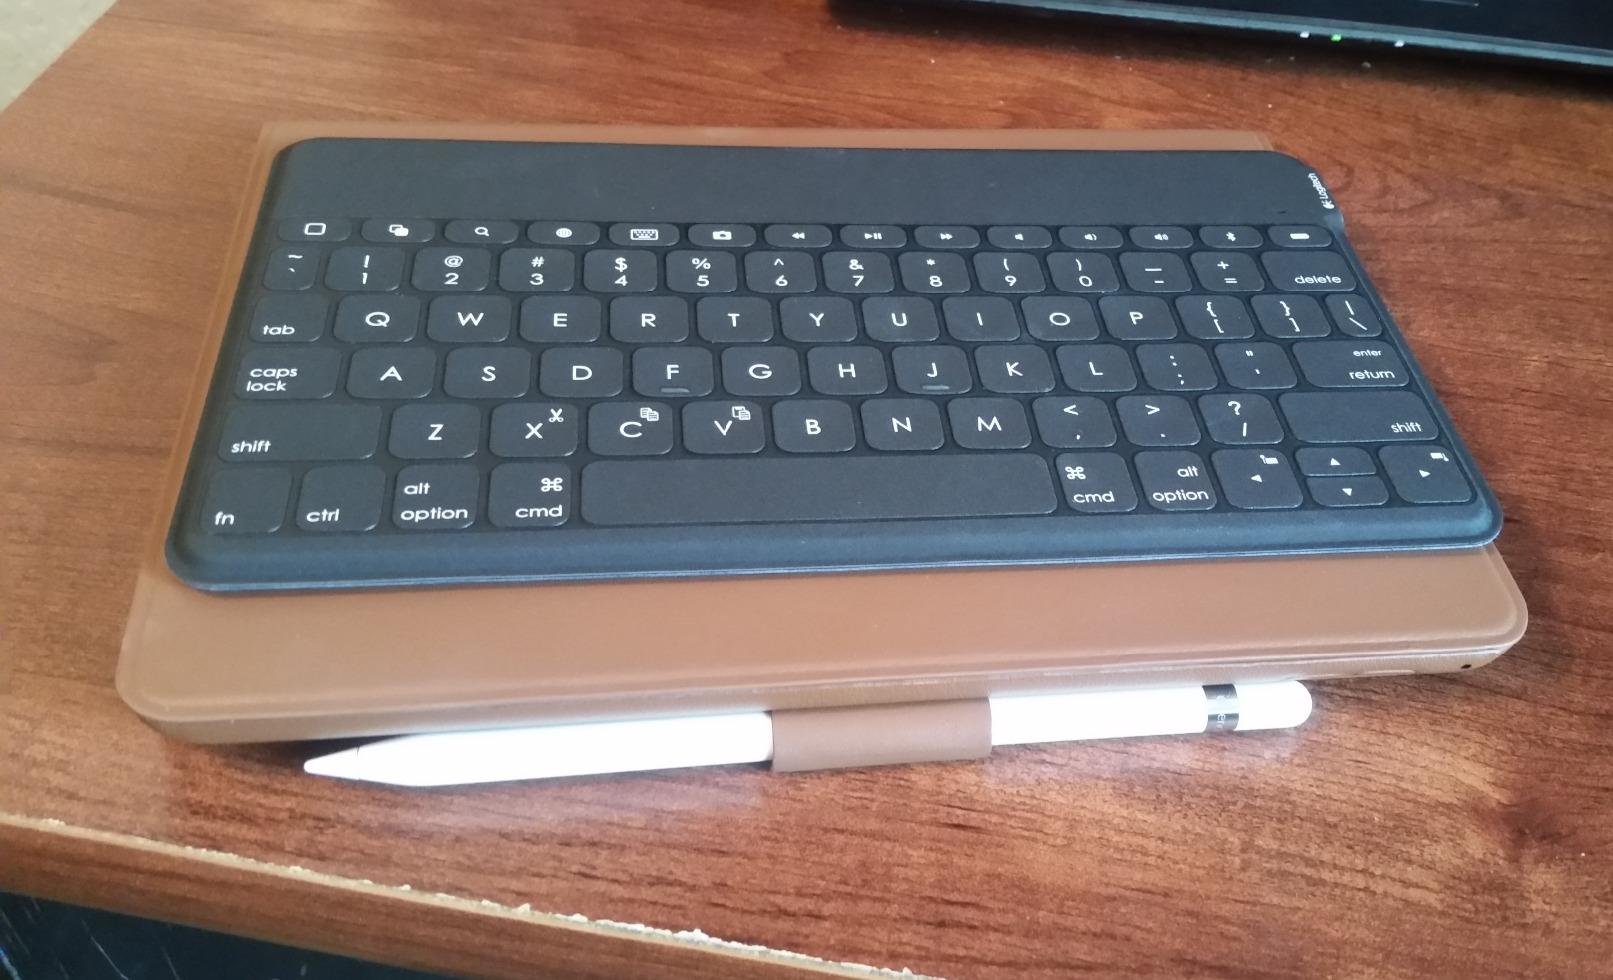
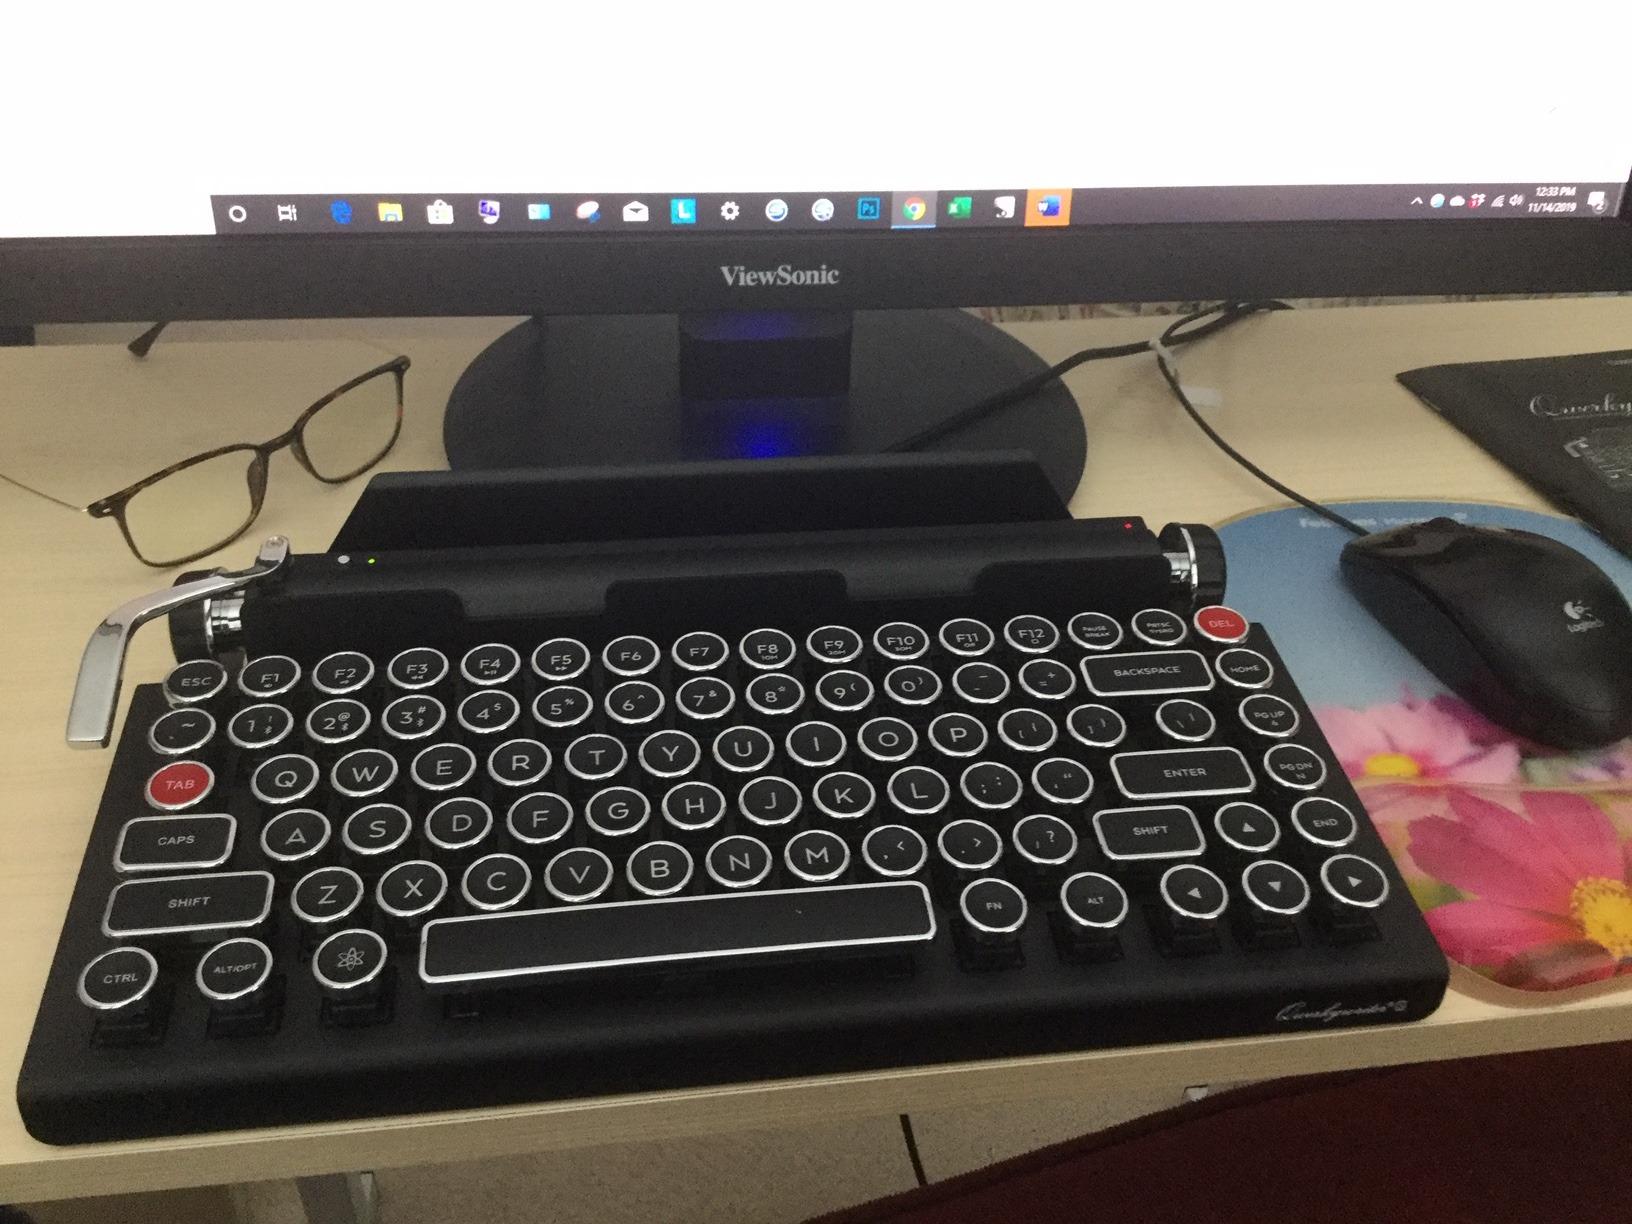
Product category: keyboard
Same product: no